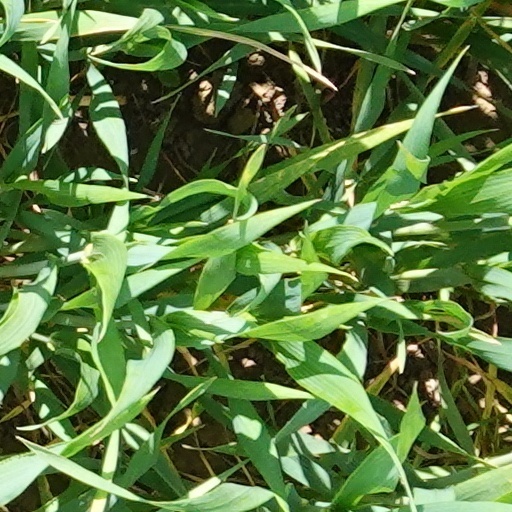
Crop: wheat